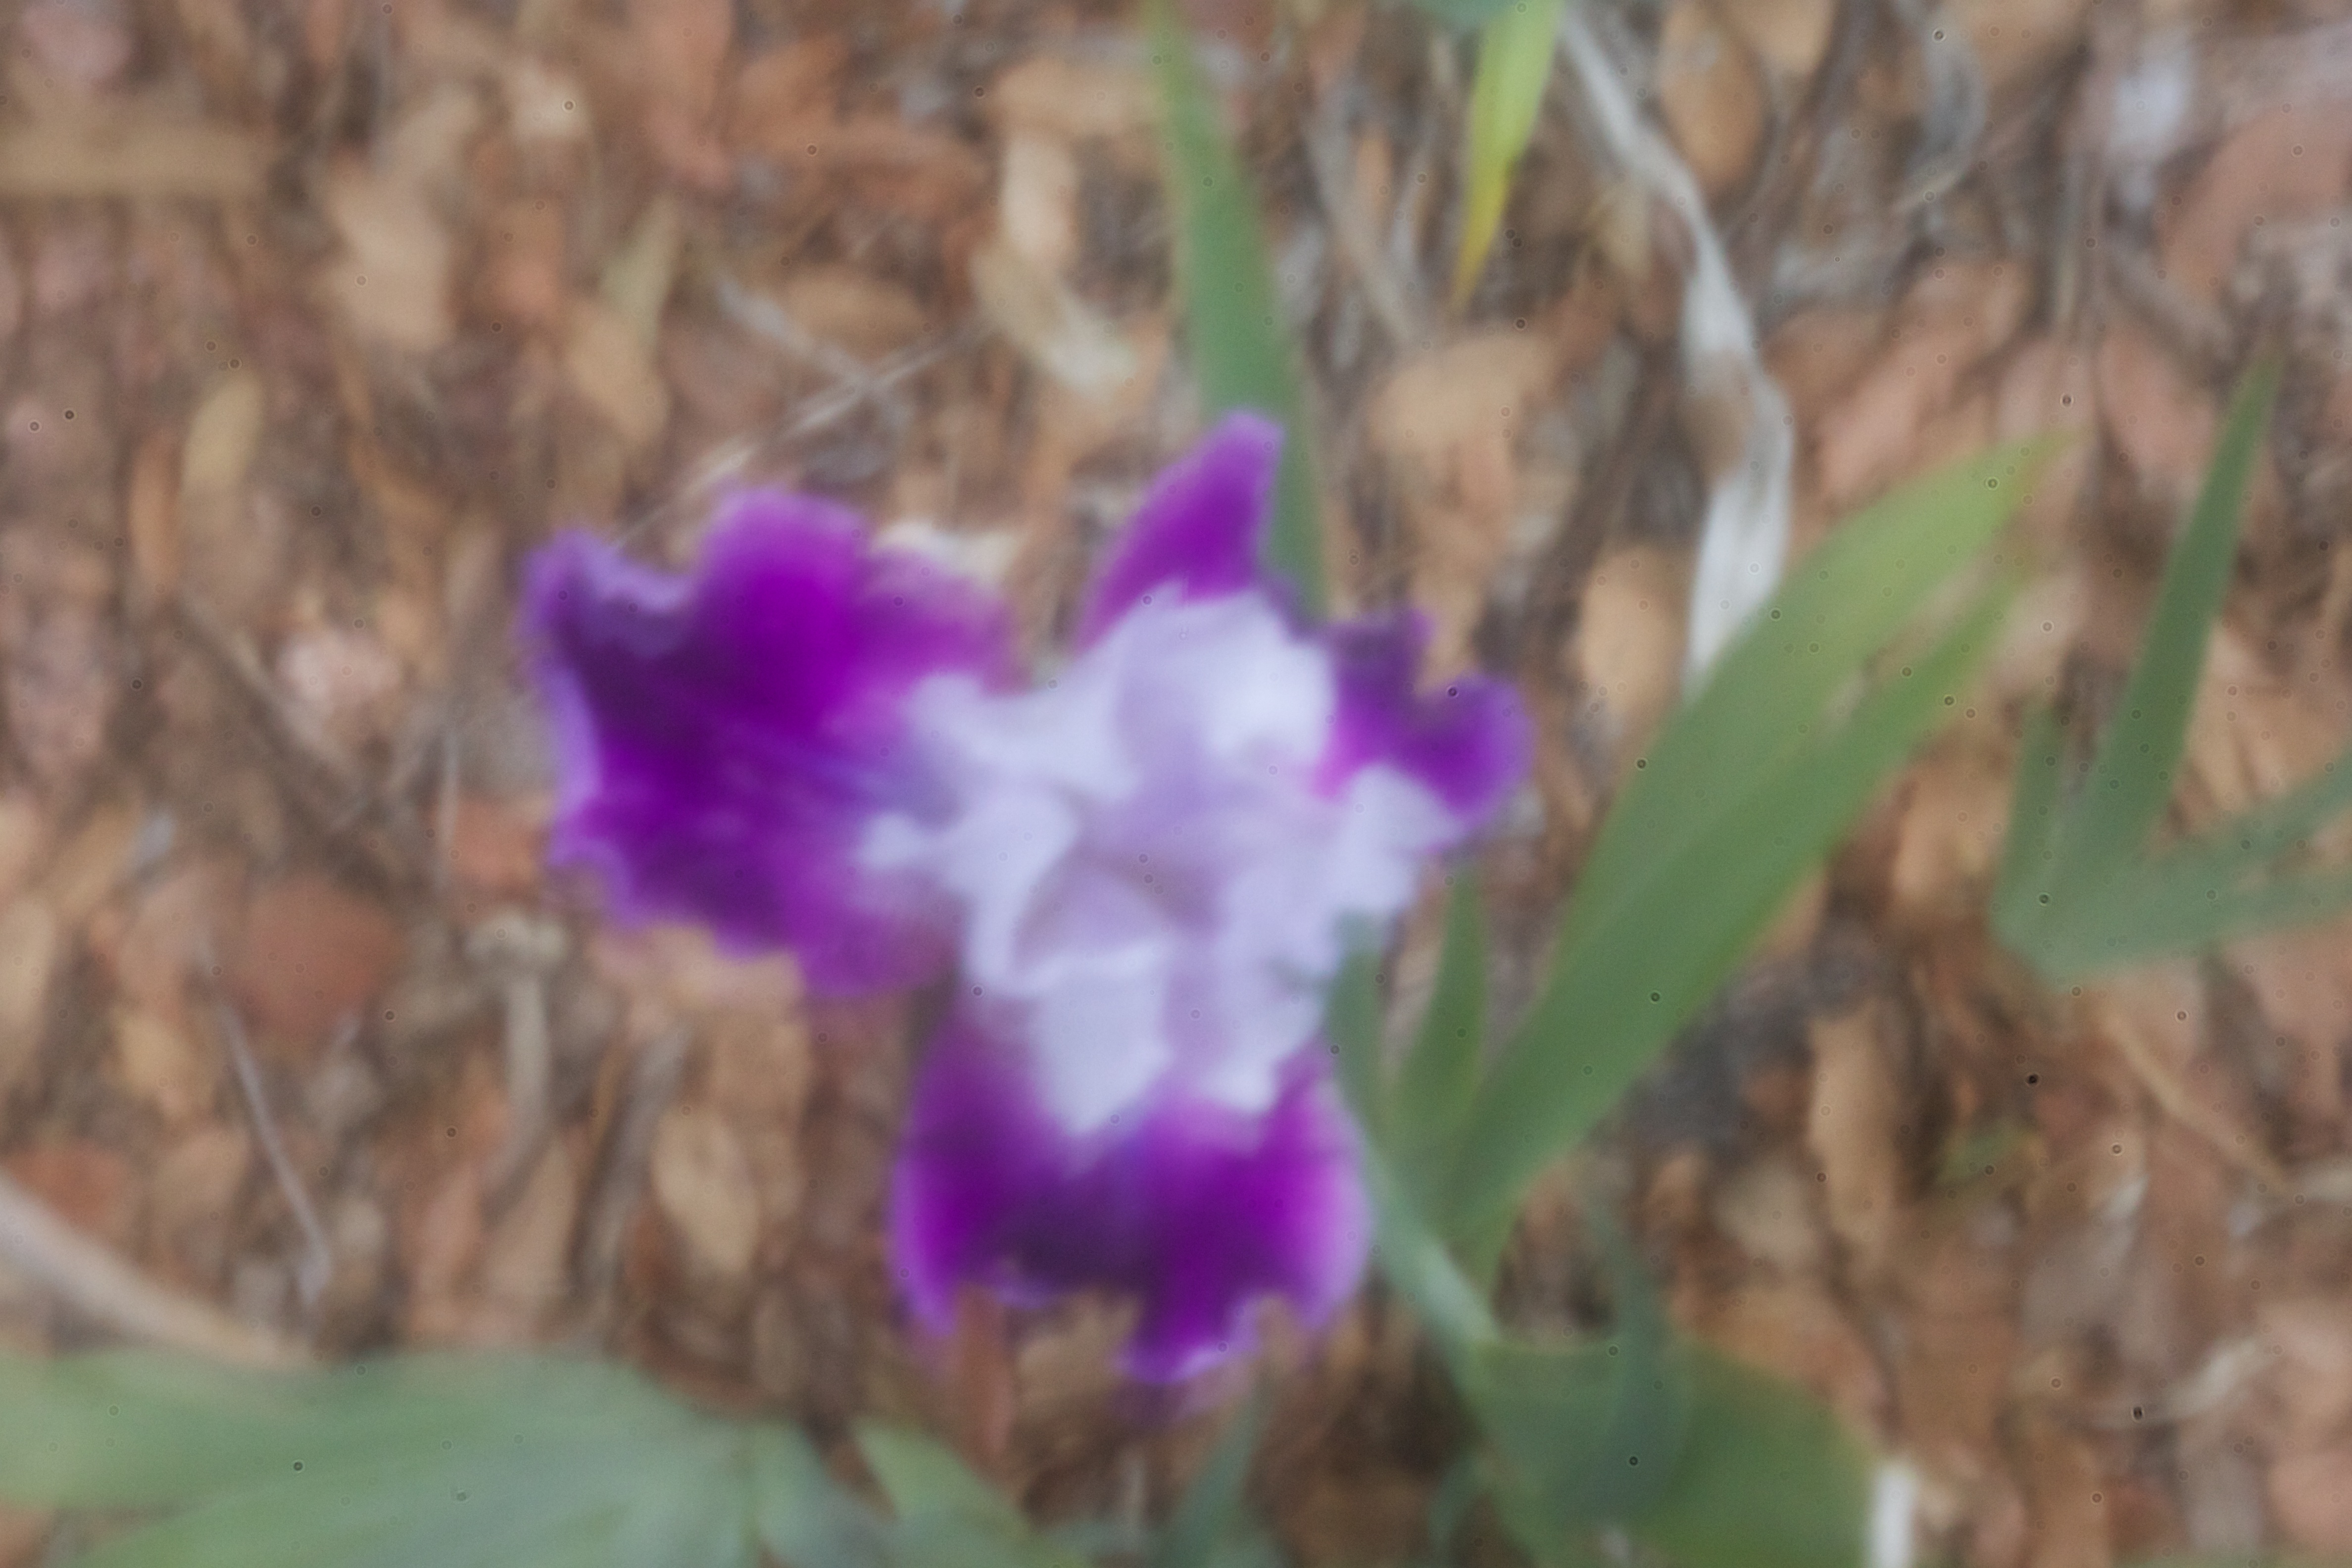
plant, flower, flora, wildflower, eye, pinhole, flowering plant, land plant, iris family